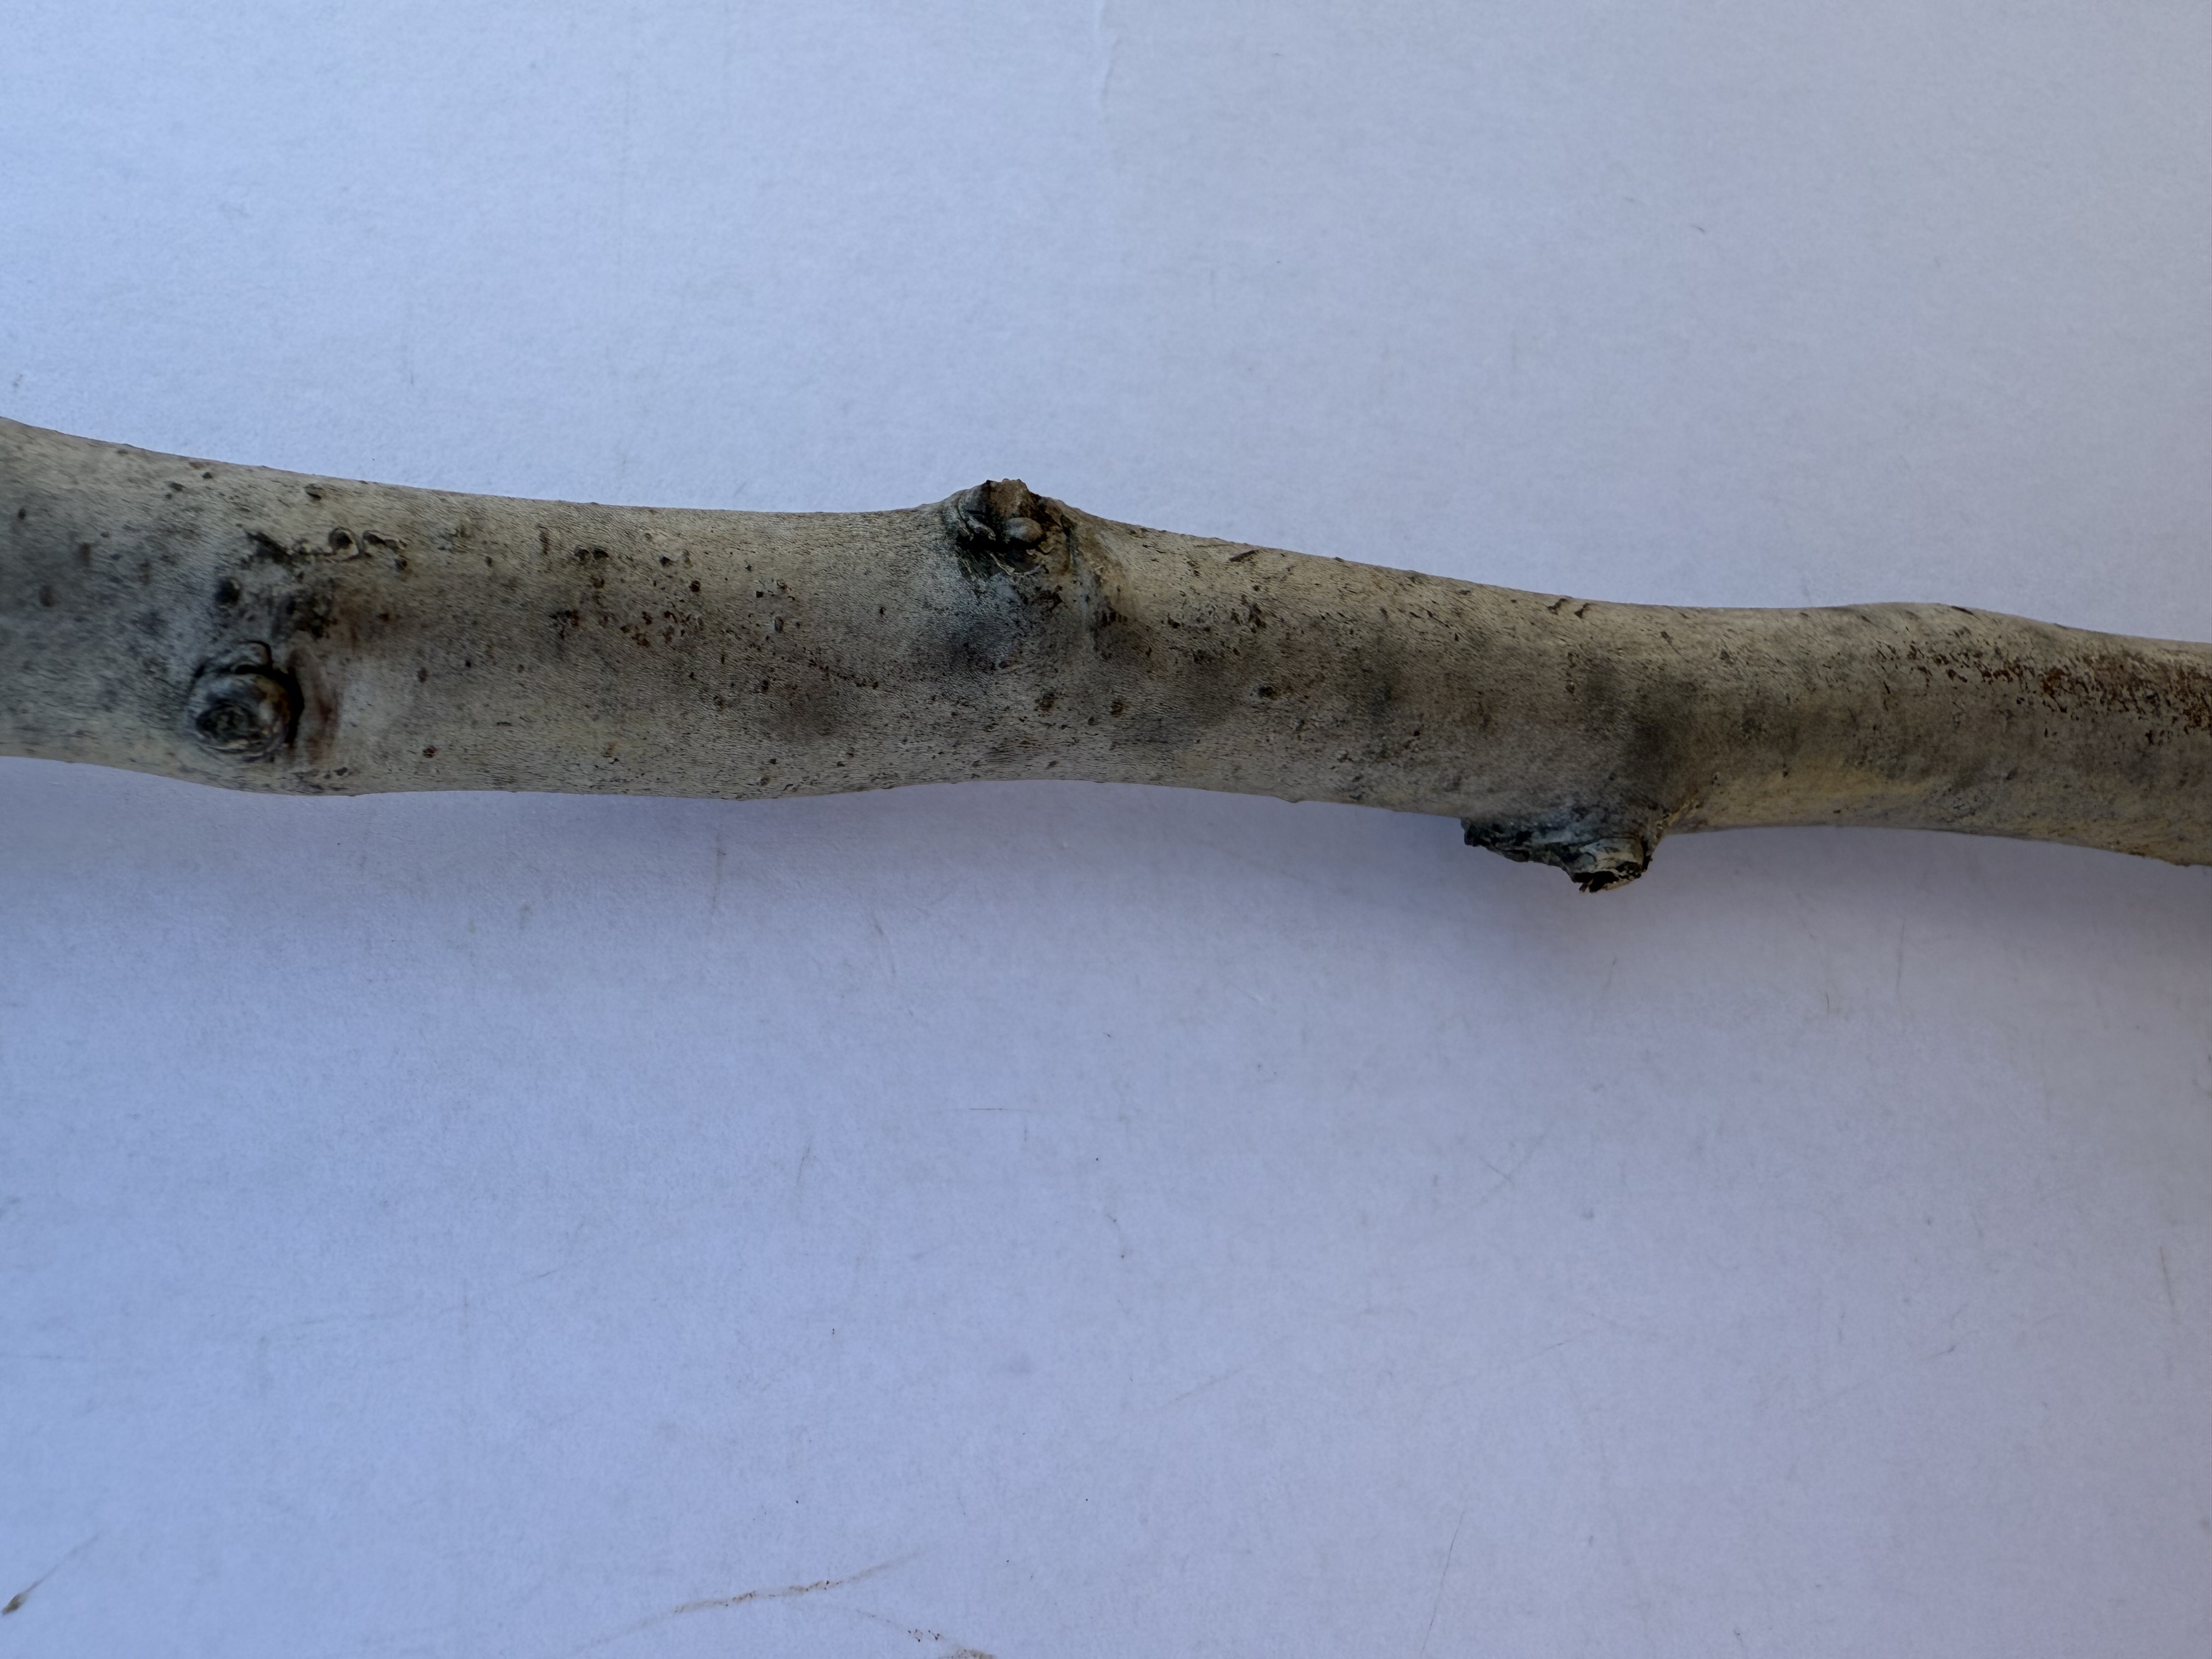
Variety: Kagizman Long Apple